Celle

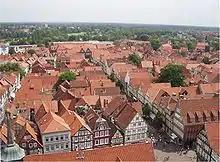
Rooftop view of Celle

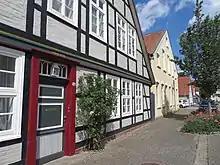
Hugenottenstraße is the main street of the former French quarter

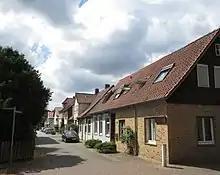
Emigrantenstraße, a historical street laid out for Austrian refugees

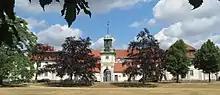
JVA Celle which is often mistaken for a castle

In 1524 the Reformation was introduced into Celle. In 1570 Duke William the Younger built the castle chapel, which was consecrated in 1585.